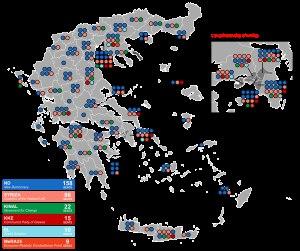
Les élections législatives grecques de 2019 ont lieu de manière anticipée le 7 juillet 2019 afin de renouveler pour quatre ans les 300 députés du Parlement grec.